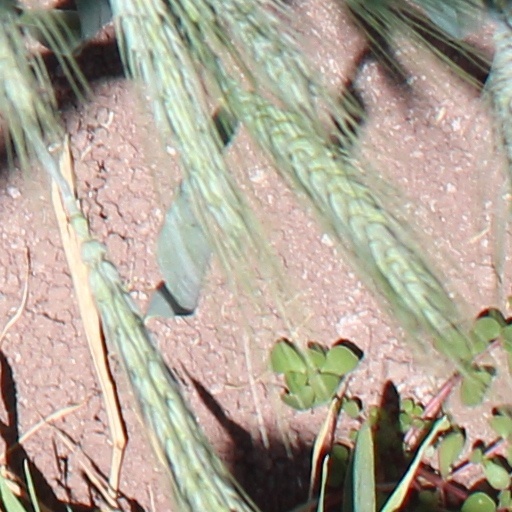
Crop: wheat